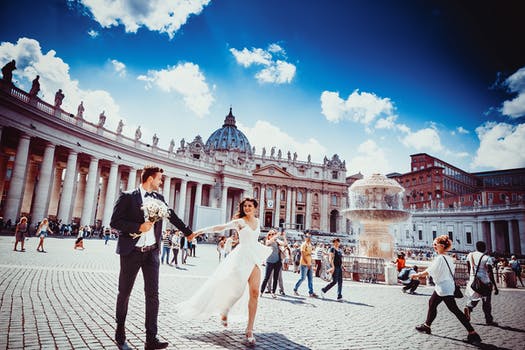
Label: No Watermark